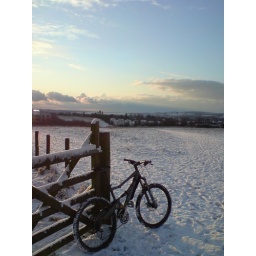
My bike behind the office complex in Pynes Hill, Exe Estuary in far background.